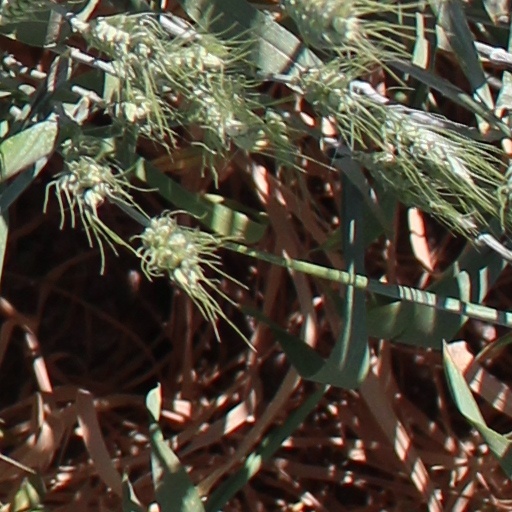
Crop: wheat